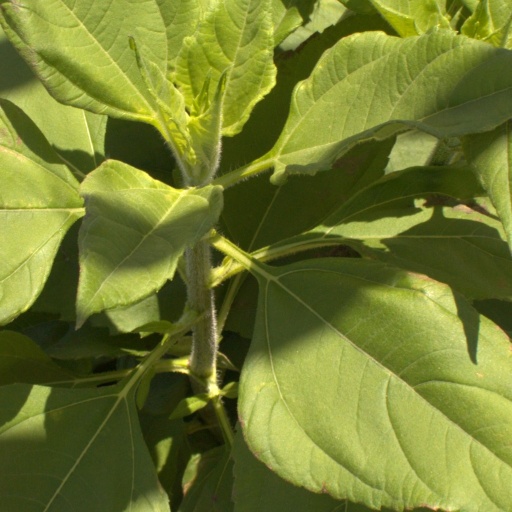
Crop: Jerusalem artichoke